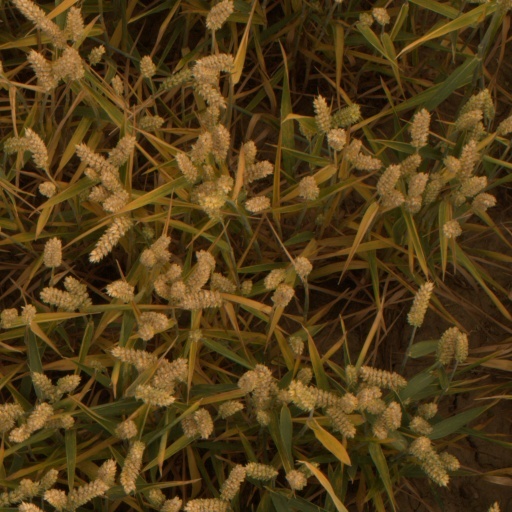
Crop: wheat